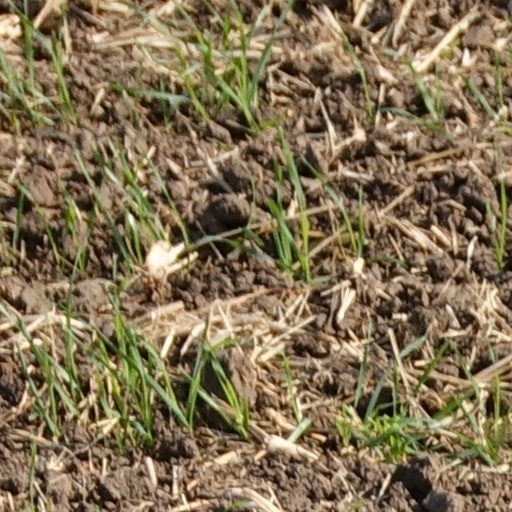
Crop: wheat